Dimow

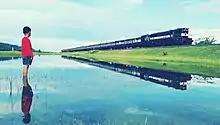
Train passing by Dimow

The local residents of Dimow are Assamese, Gorkha and Mishing people. Around 10,000-12,000 people live here.